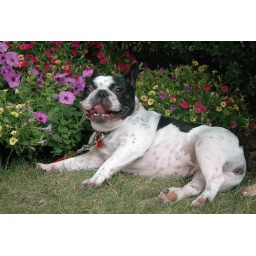
Zoe, relaxing in the flower bed